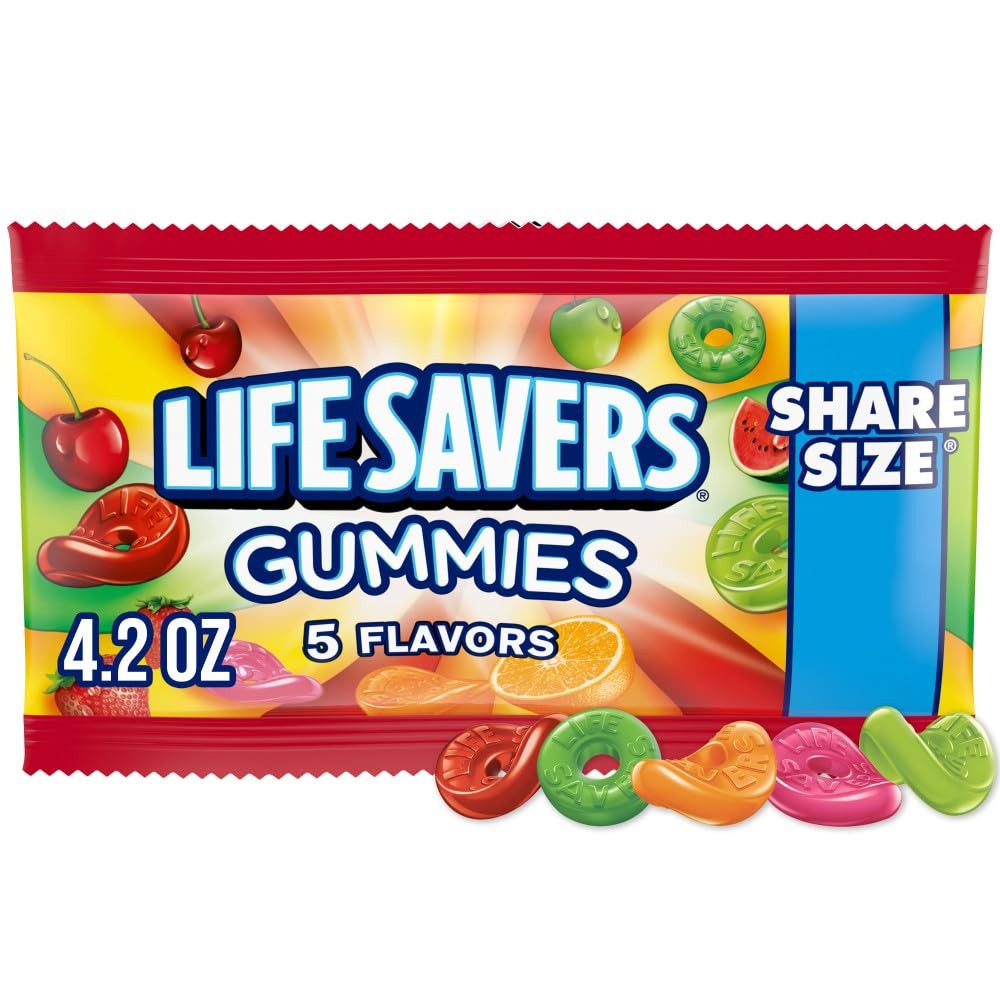
Item Name: Lifesavers Gummies, 5 Flavors, 4.2 oz
Bullet Point: Lifesavers classic taste in gummi form
Value: 4.2
Unit: Ounce

Price: 2.99